Lifting stone

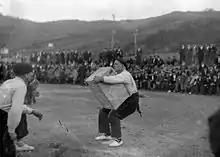
Arteondo lifting the "Laukizuzena"

In Ireland, lifting stones have been used for centuries as a test for strength, as rites of passage into manhood, as well as at funeral gatherings. A man who could put the wind under a lifting-stone was considered a local hero and given great respect for his strength. Specialised throwing stones were also used in Irish warfare with great effect through the medieval period, and stone is a common material in construction of buildings, property boundaries and memorials for the dead. Currently, stone-lifting in Ireland is experiencing a modern revival, as known historic stones are receiving more attention.